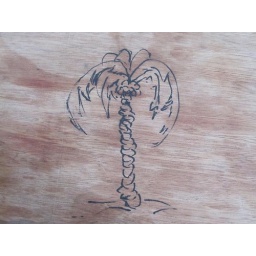
This is not an airplane motif, but a doodle on a table spotted by Marie.